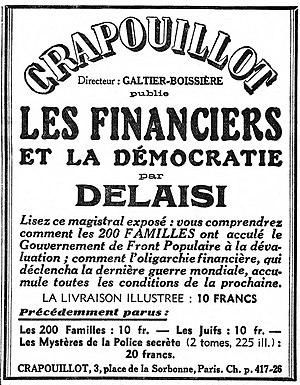
Encart publicitaire dans le journal Le Populaire relatif à la publication de Francis Delaisi, Les financiers et la démocratie.
Les deux cents familles constituent un mythe politique selon lequel un petit nombre de familles tiendrait en main la majorité des leviers économiques de la France, contrôlant ainsi les destinées politiques du pays. Cette théorie du complot, similaire à celle de l'« État profond », trouve son origine dans les deux cents plus gros actionnaires qui constituaient autrefois l'Assemblée générale de la Banque de France, avant que celle-ci ne soit nationalisée.